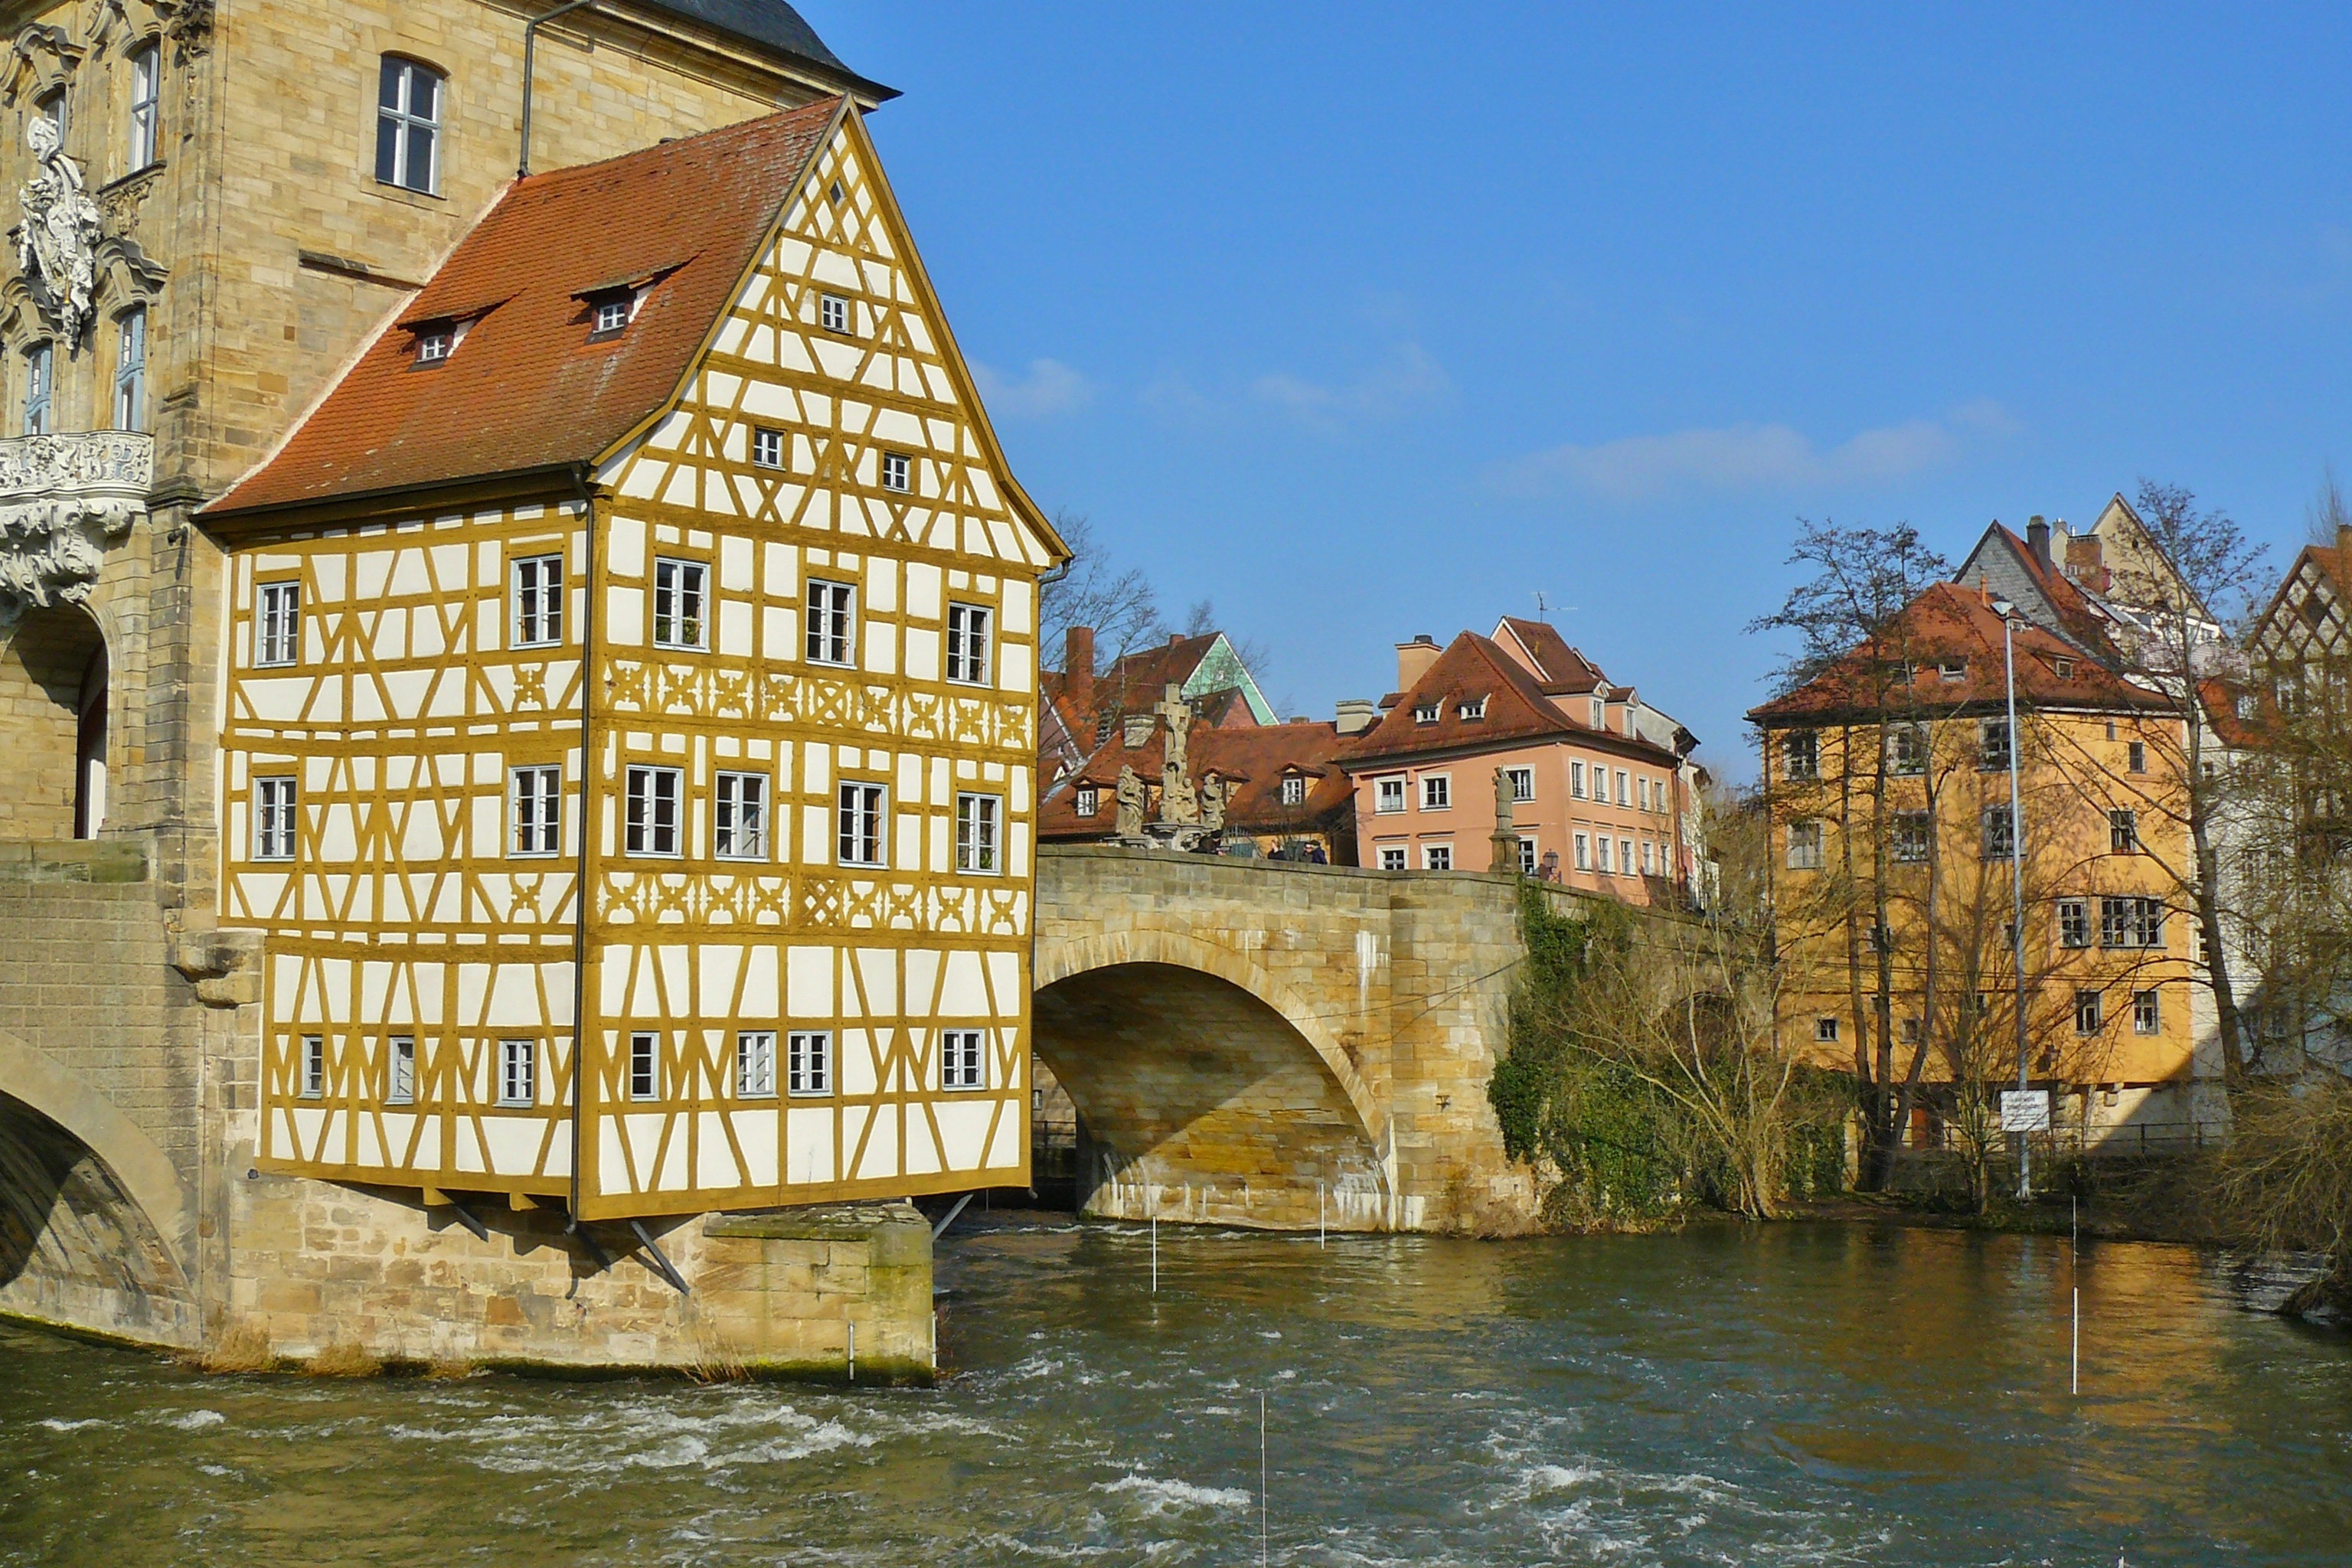
water, architecture, bridge, town, building, chateau, city, river, canal, arch, romantic, tourism, waterway, old town, germany, bavaria, historically, bamberg, regnitz, town hall, town on the river, fachwerkhaus, franconian, water castle, island city hall, city view rottmeister cottage